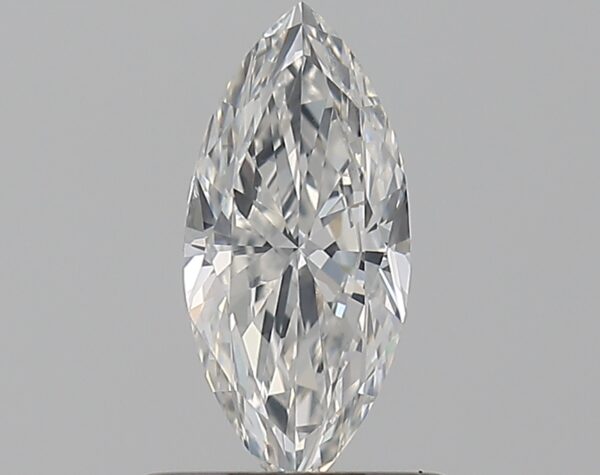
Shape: marquise
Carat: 0.51
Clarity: SI1
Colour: G
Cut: EX
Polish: EX
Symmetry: VG
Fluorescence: N
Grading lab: GIA
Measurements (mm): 8.76 x 4.01 x 2.41